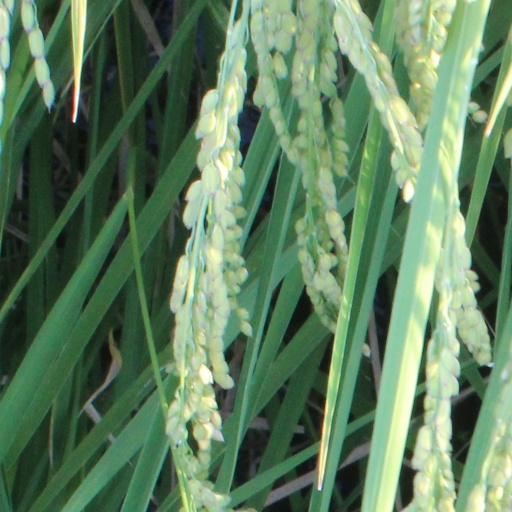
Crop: rice